Fatah

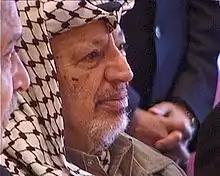
Yasser Arafat was the primary founder of Fatah and its leader until his 2004 death.

The Fatah movement was founded in 1959 by members of the Palestinian diaspora, principally by professionals working in the Persian Gulf States, especially Kuwait (then a British protectorate) where the founders Salah Khalaf, Khalil al-Wazir, Yasser Arafat resided. The founders had studied in Cairo or Beirut and had been refugees in Gaza. Salah Khalaf and Khalil al-Wazir were official members of the Muslim Brotherhood. Yasser Arafat had previously been head of the General Union of Palestinian Students (GUPS) at the Cairo University (1952–1956), whilst another co-founder, Khaled Yashruti, then a 22-year-old student, was the GUPS head in Beirut. Upon founding, Arafat summoned Mahmud Abbas (who was residing in Qatar, then a British protectorate) to join. The group of Gulf-based young Palestinian professionals were the core of Fatah in its early days of existence. Fatah espoused a Palestinian nationalist ideology in which Palestinian Arabs would be liberated by their own actions.